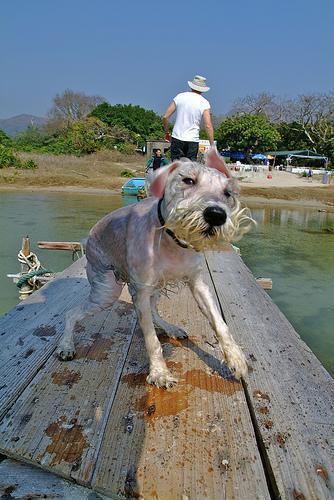
miniature_schnauzer